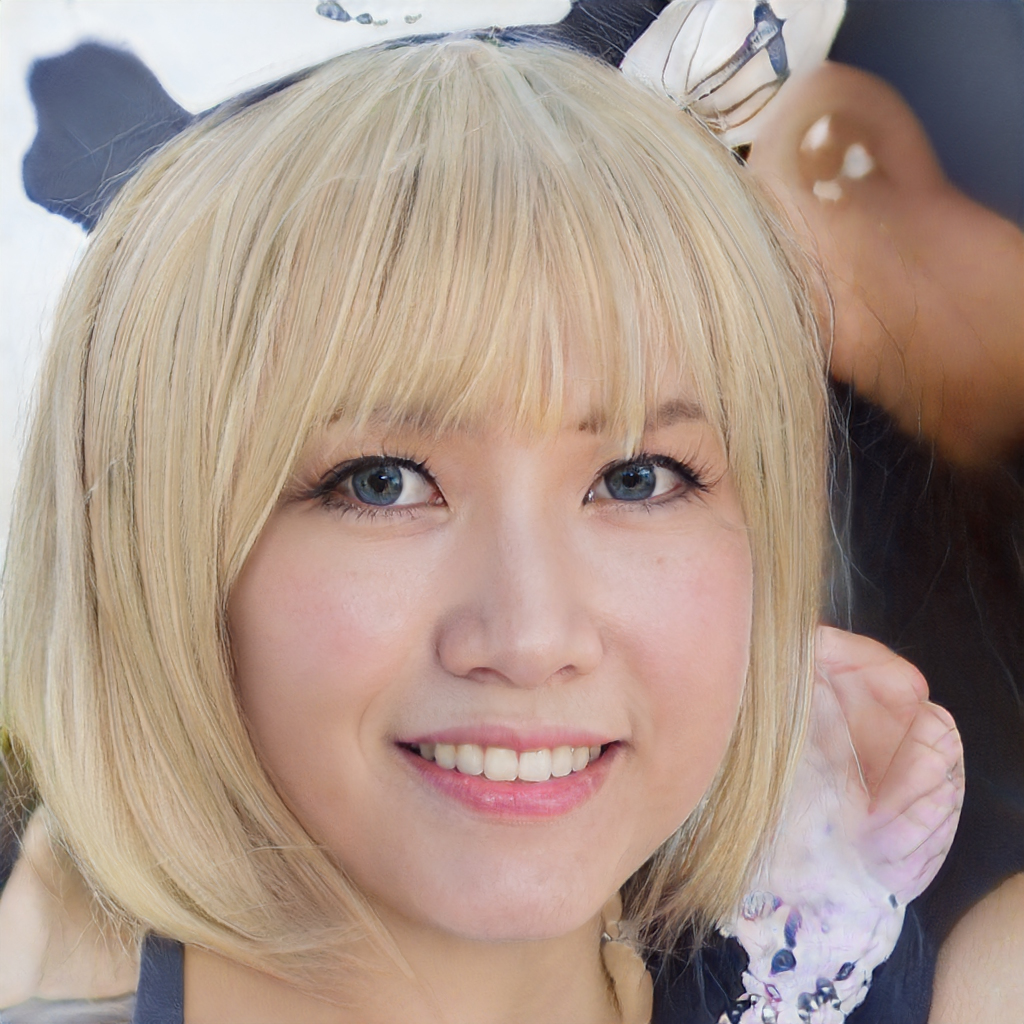
Label: Colored